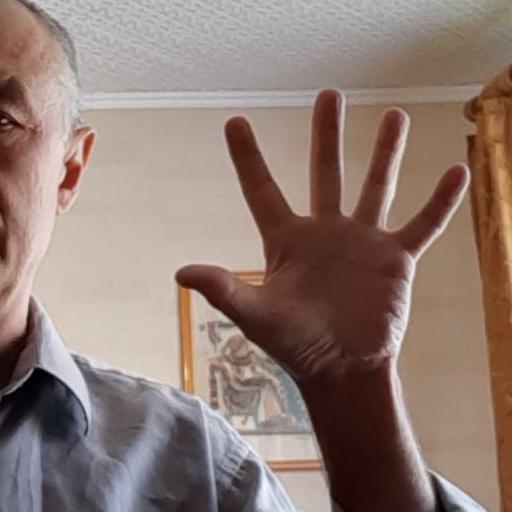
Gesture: palm